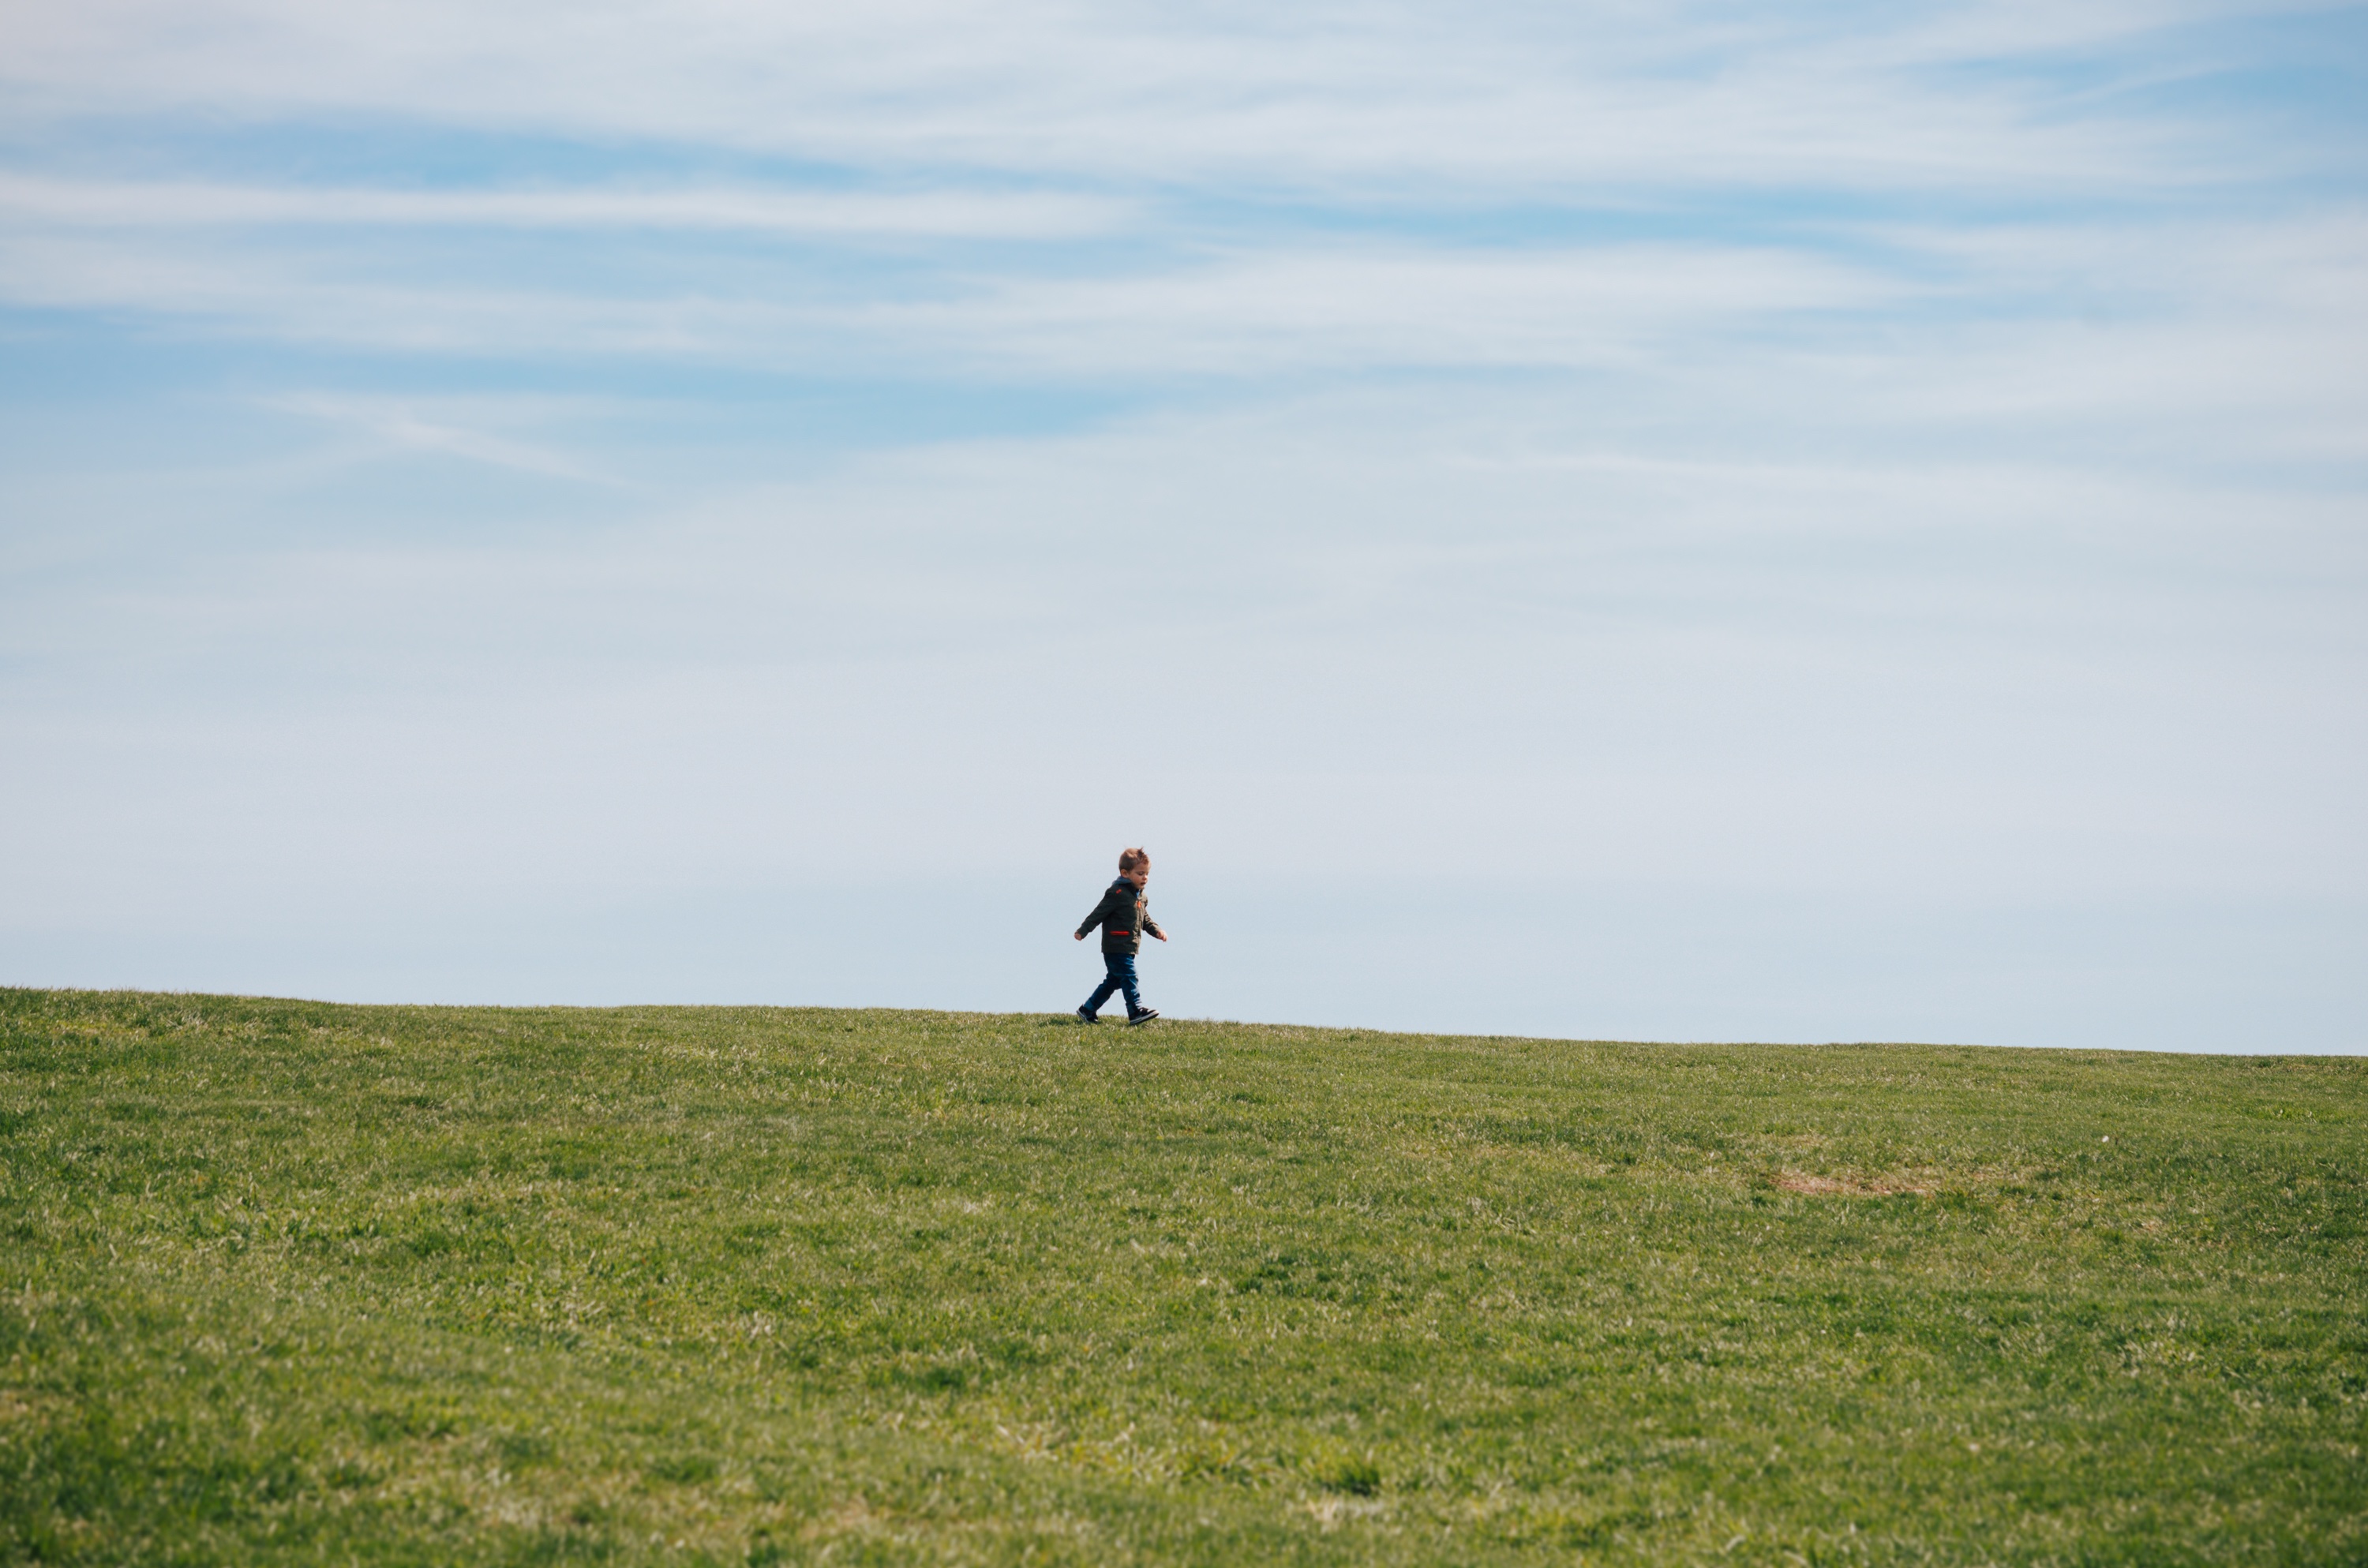
sea, coast, grass, horizon, mountain, sky, meadow, prairie, hill, wind, cliff, terrain, plain, grassland, habitat, ecosystem, steppe, rural area, natural environment, atmosphere of earth